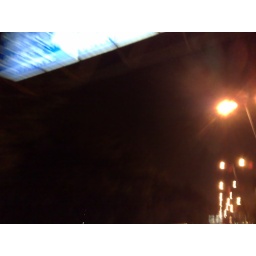
Road sign flashes past in Mumbai, India, on the main road to the airport